Sports in the New York metropolitan area

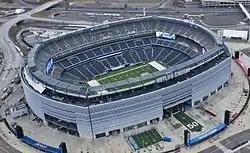
MetLife Stadium, home to both the New York Giants and the New York Jets

Since 2010, both the New York Giants and the New York Jets play in MetLife Stadium in nearby East Rutherford, New Jersey, 5 miles from New York City. In 2014, the stadium hosted Super Bowl XLVIII. The Giants and Jets were previously located in New York City; both teams played in the Polo Grounds (Manhattan) and Shea Stadium (Queens), and the Giants played in Yankee Stadium (the Bronx). Neither team plays in the city itself presently, as both teams are located in the Meadowlands Sports Complex in East Rutherford, New Jersey, playing in Giants Stadium for many years before moving to MetLife Stadium. The Giants, a keystone NFL franchise, were founded in 1925, and exist today as one of the oldest presently active organizations in the NFL. Founded in 1960, the originally named New York Titans, later branded as the Jets in 1963, were a charter member of the American Football League (AFL), joining the NFL as part of the AFL/NFL merger in 1970.